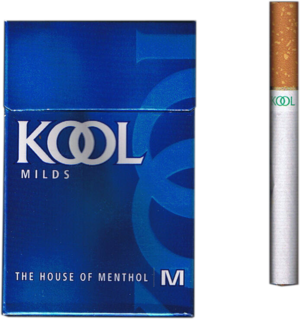
Kool est une marque de cigarettes mentholées introduite sur le marché en 1933, propriété depuis 2015 d'ITG Brands, une filiale d'Imperial Tobacco.